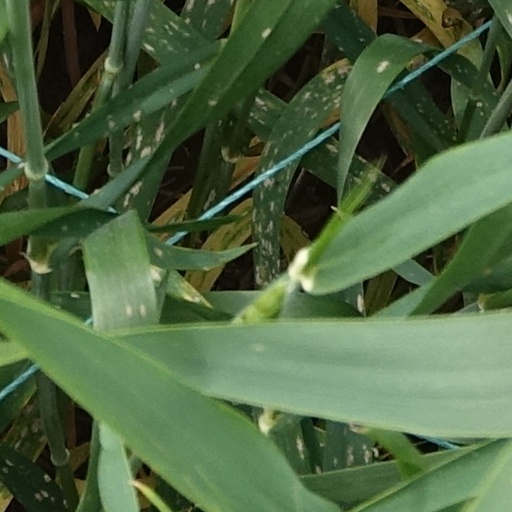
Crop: wheat